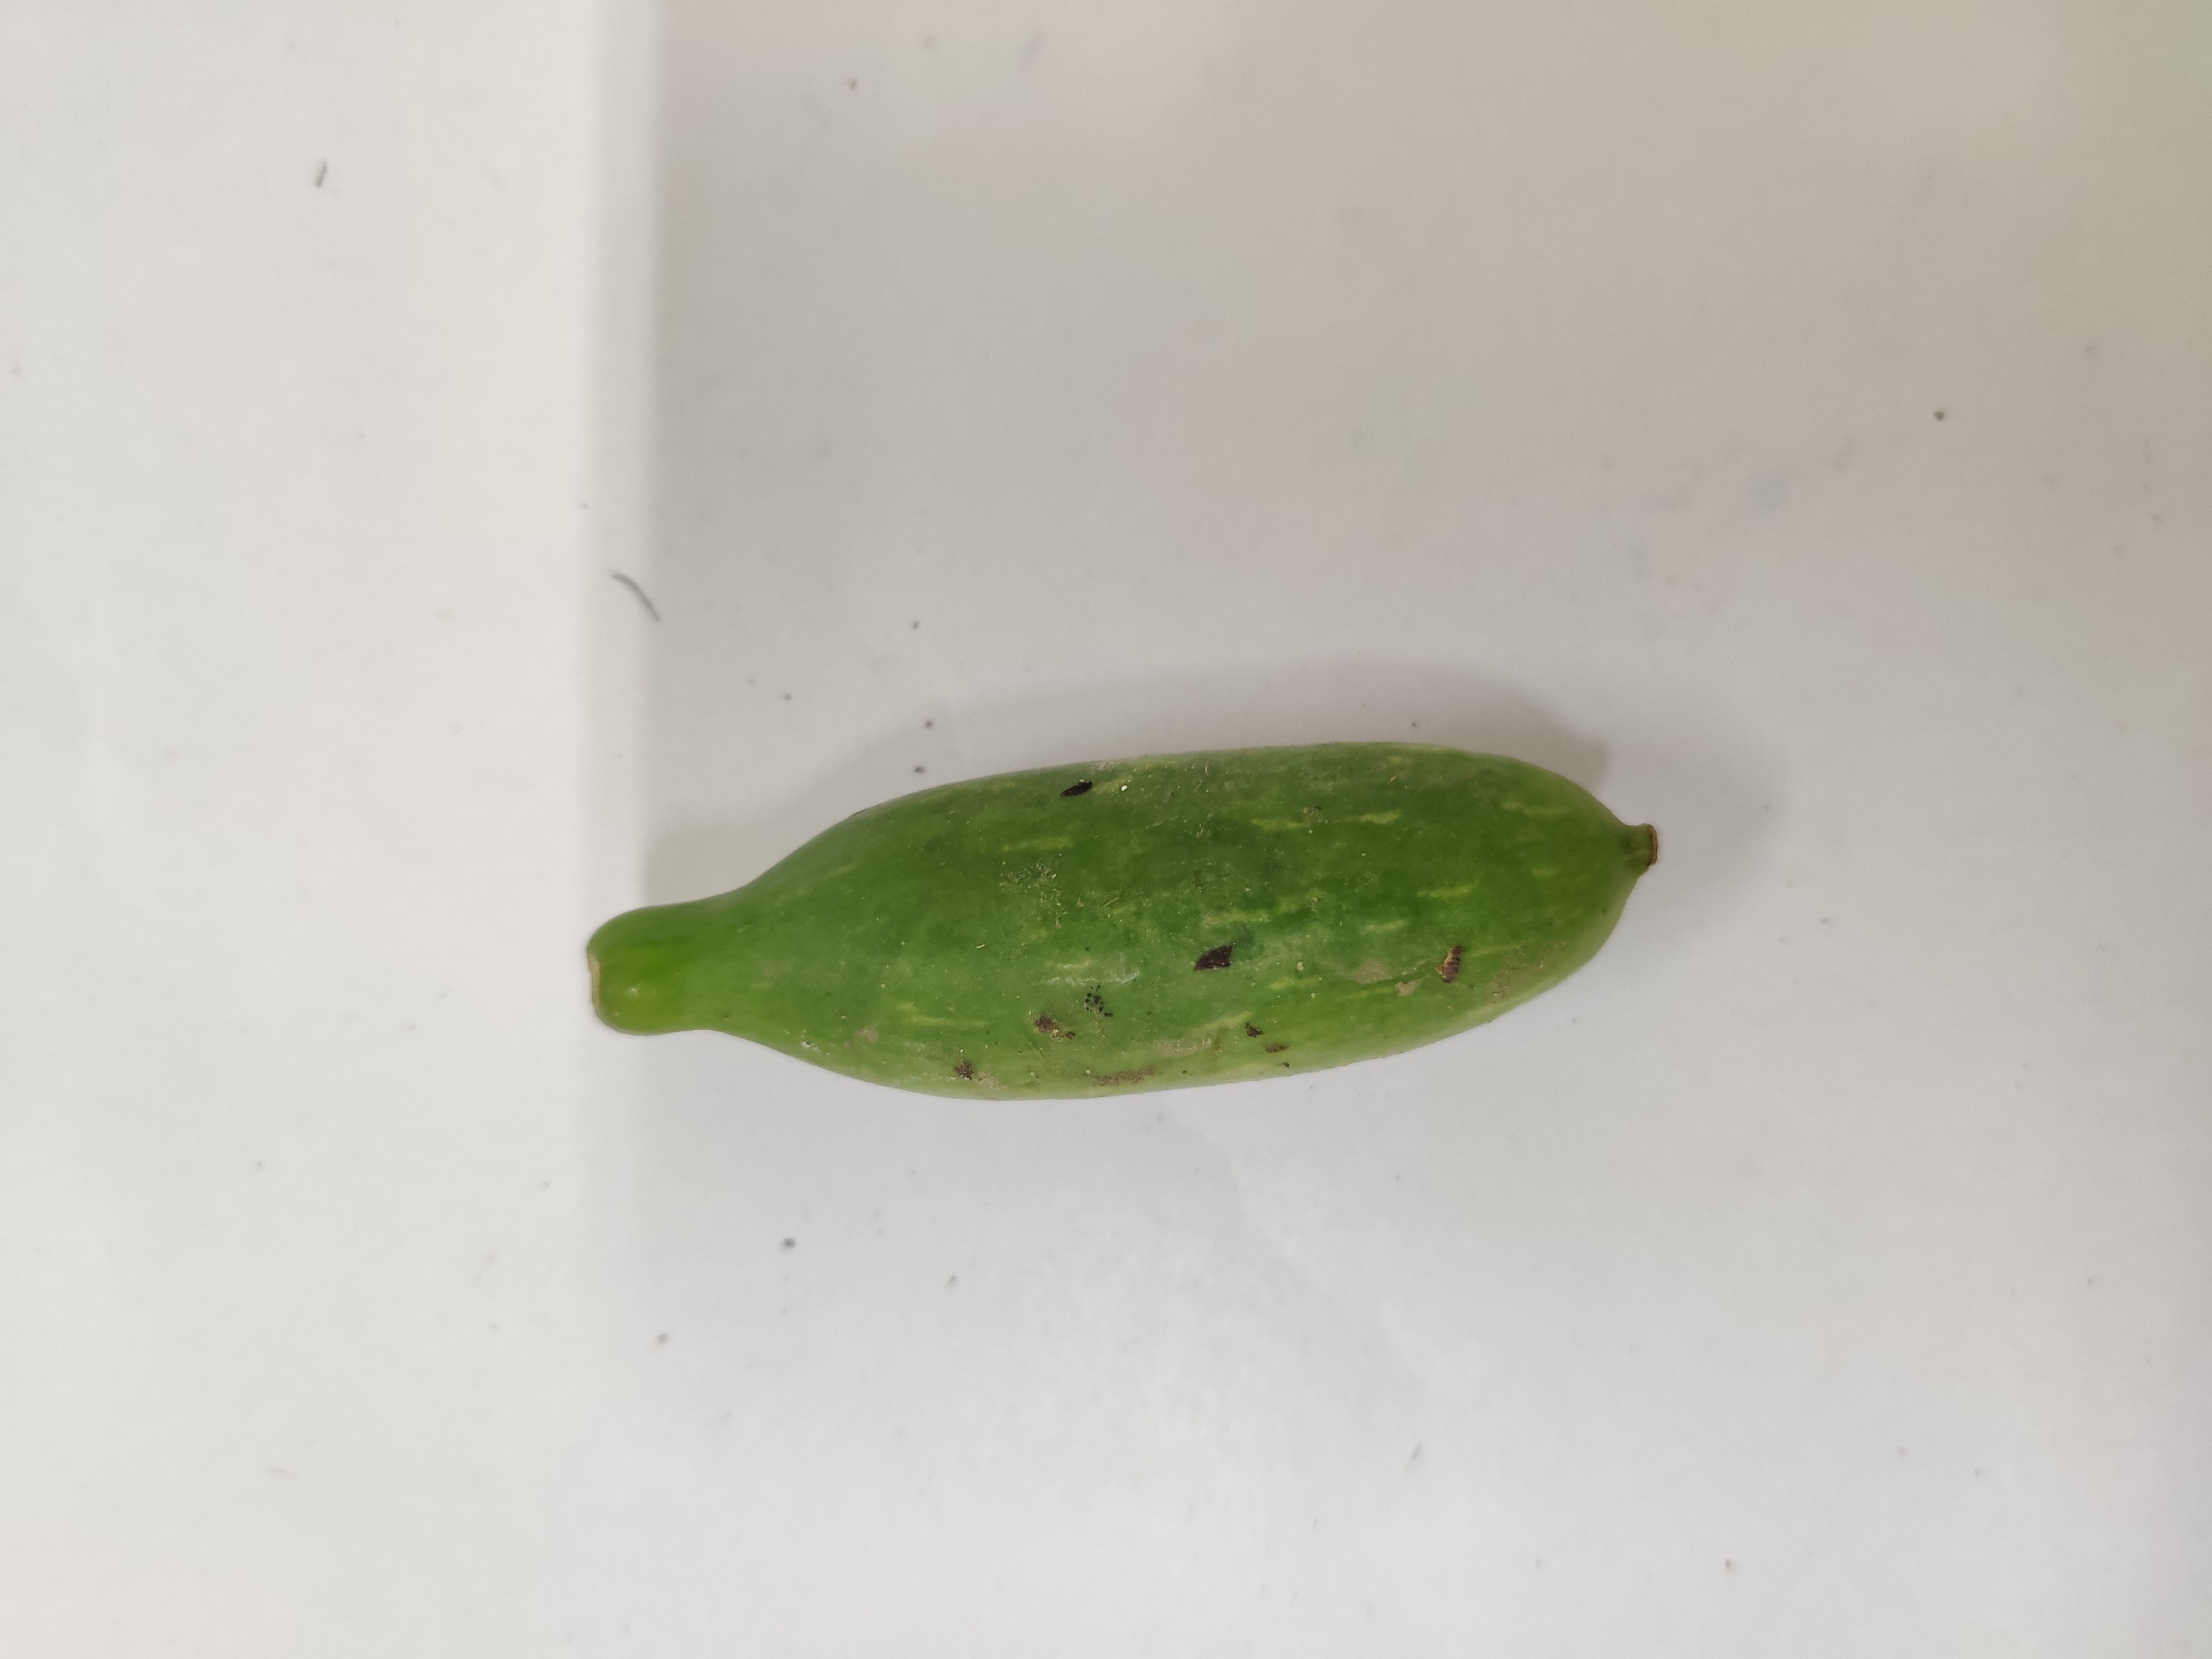
Crop: Ivy Gourd
Condition: Fresh